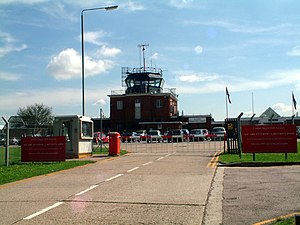
London Biggin Hill Airport
London Biggin Hill Airport, tidligere RAF Biggin Hill, er en international lufthavn i Bromley i London.